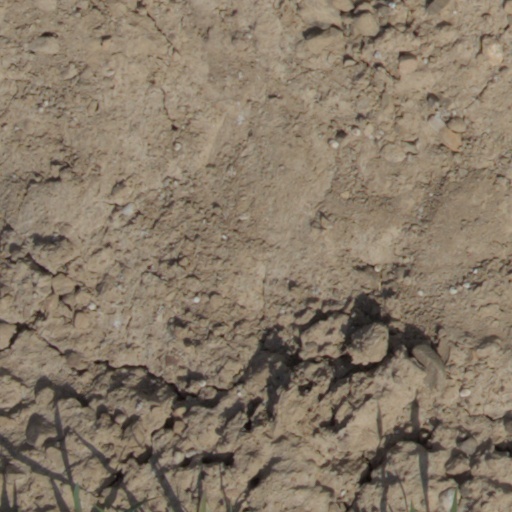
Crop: wheat